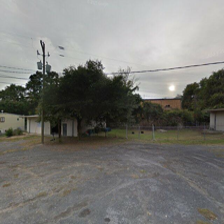
Label: streetView